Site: brandenburg
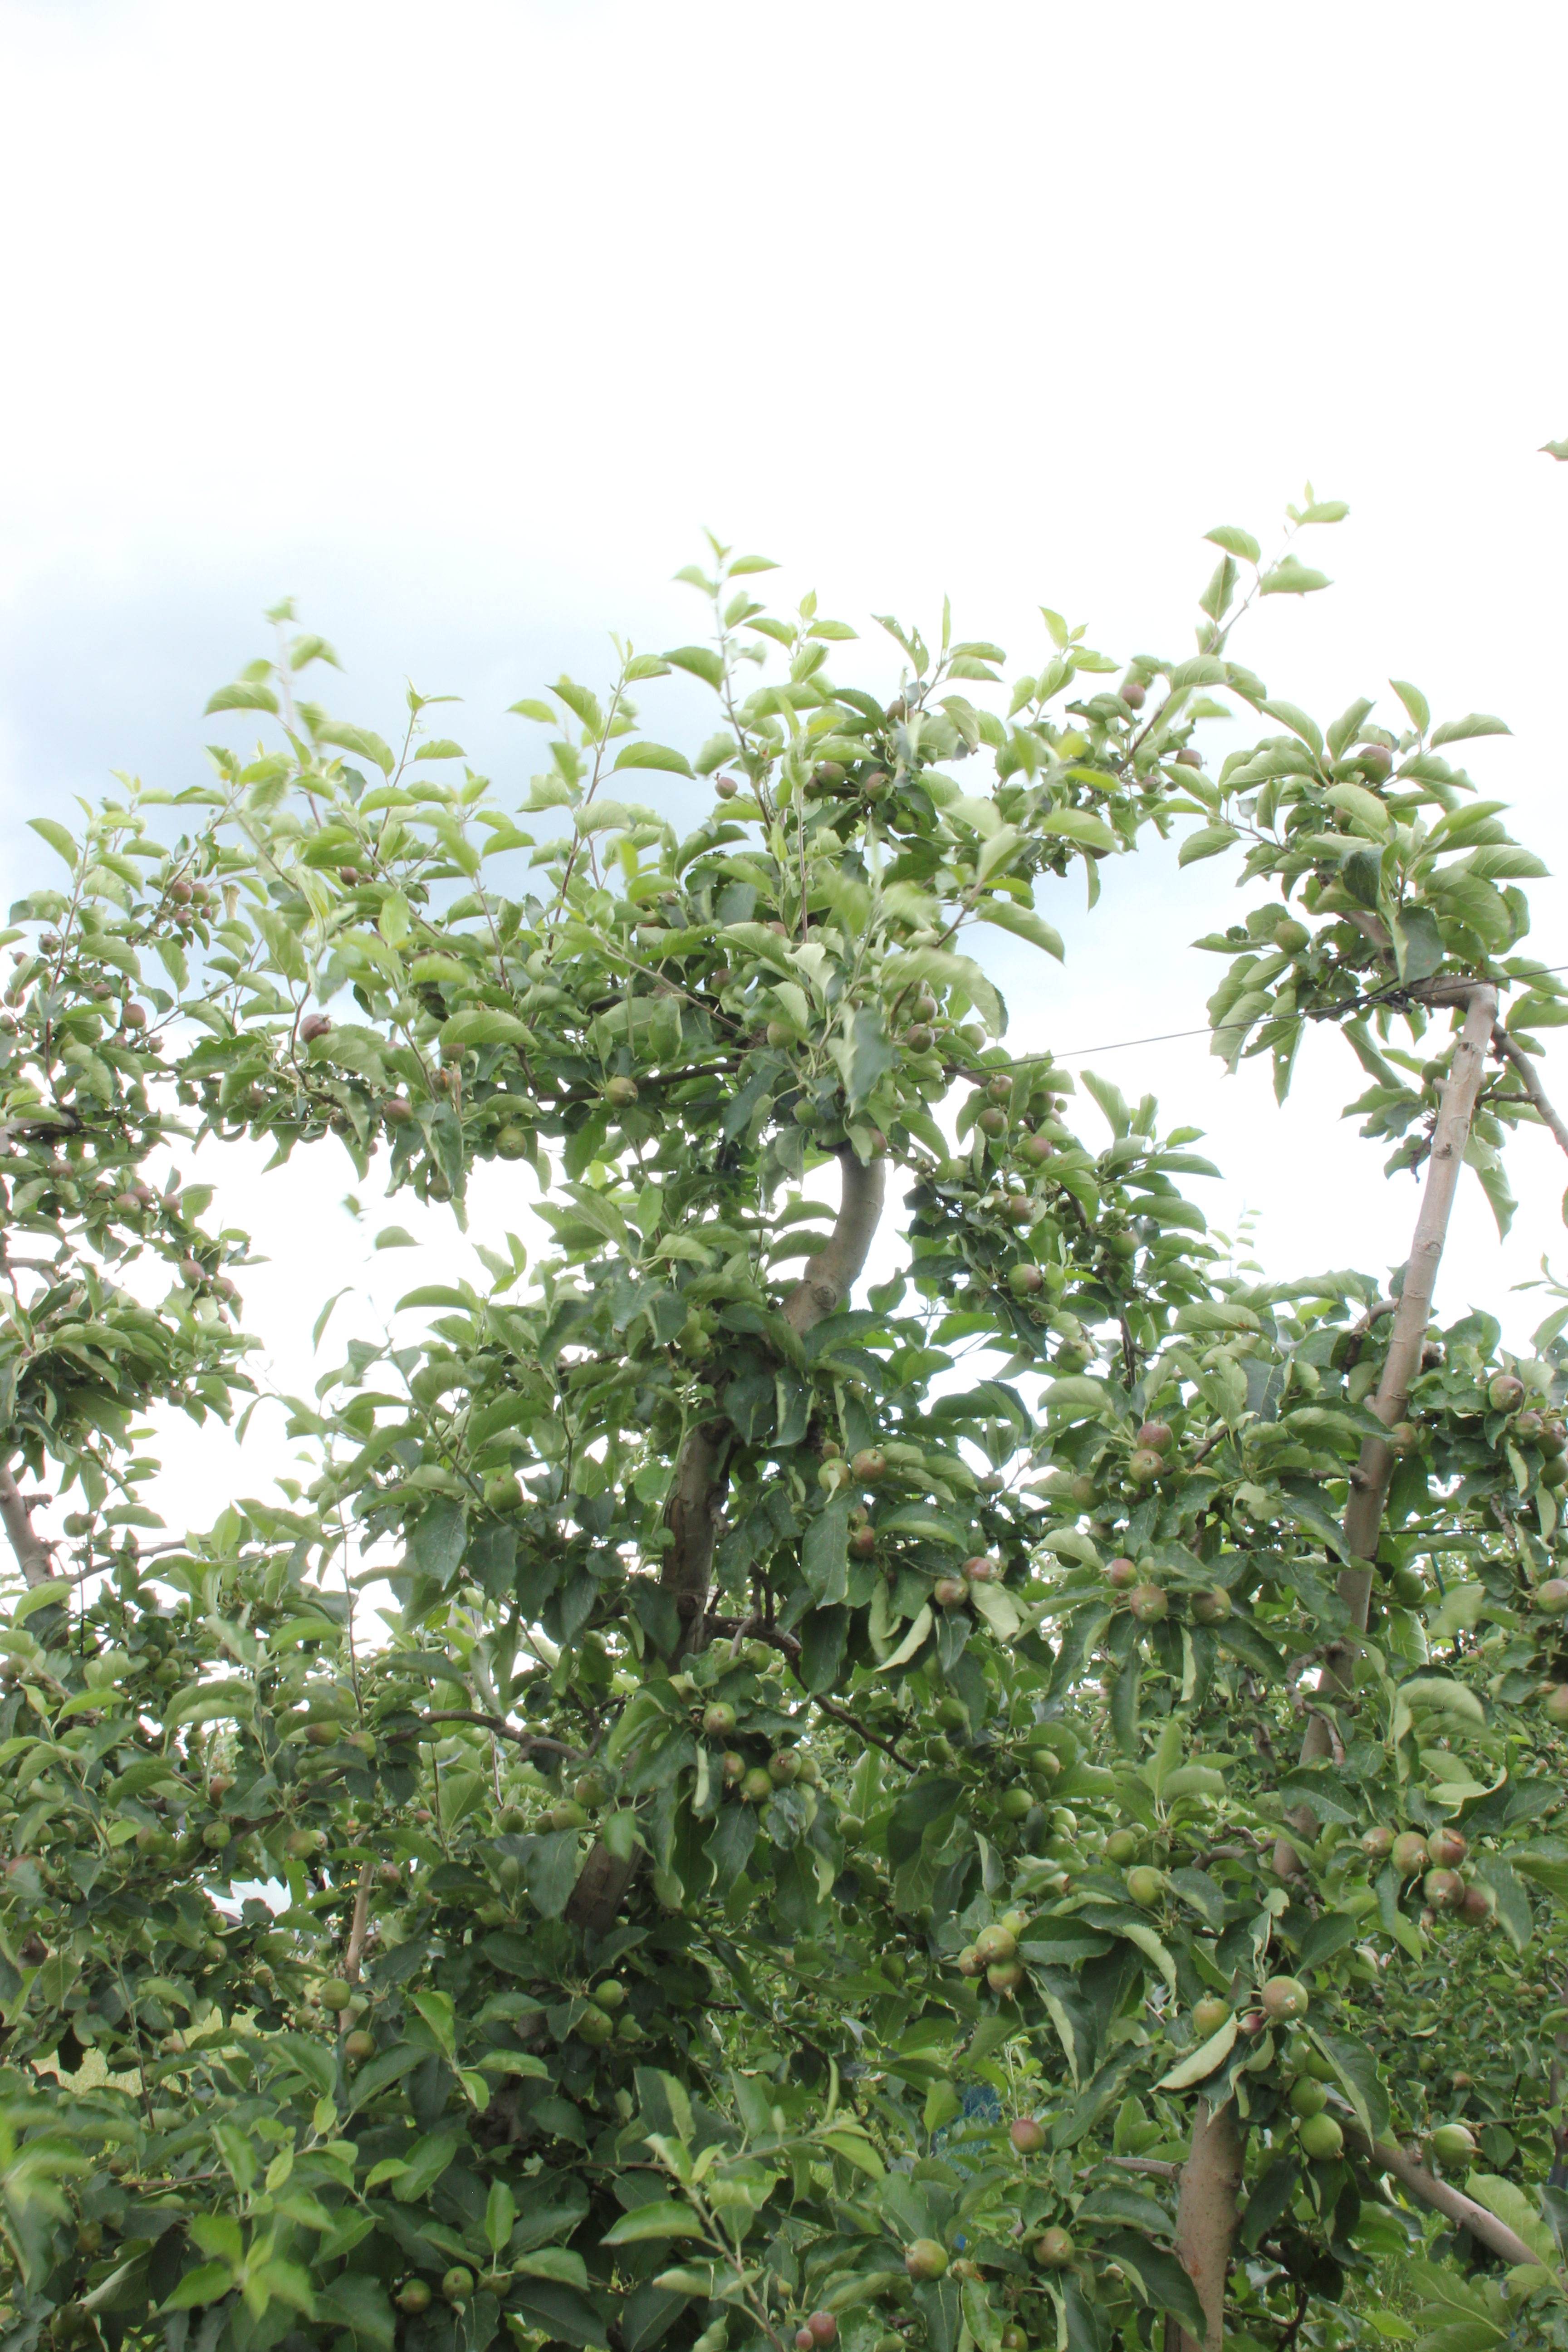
Growth stage (BBCH 73): Development of fruit